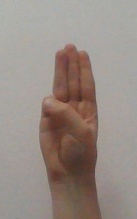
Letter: thaa